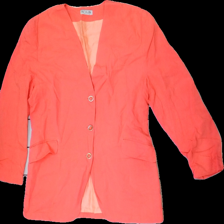
View: front
Type: Blazer
Category: Ladies
Brand: Not in the list
Brand text on label: promise
Colors: Pink
Material: 100% Viscose
Cut: Regular
Season: All
Trend: 80s
Stains: Minor
Price range: 100-150
Recommended usage: Reuse